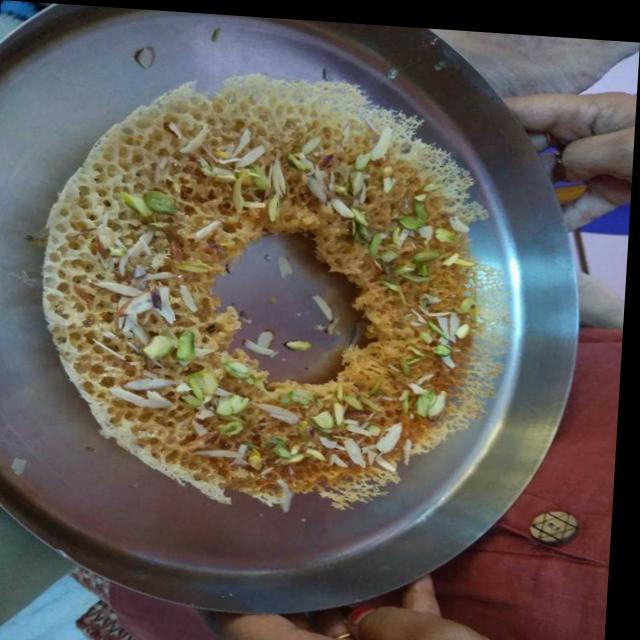
Dish: ghevar